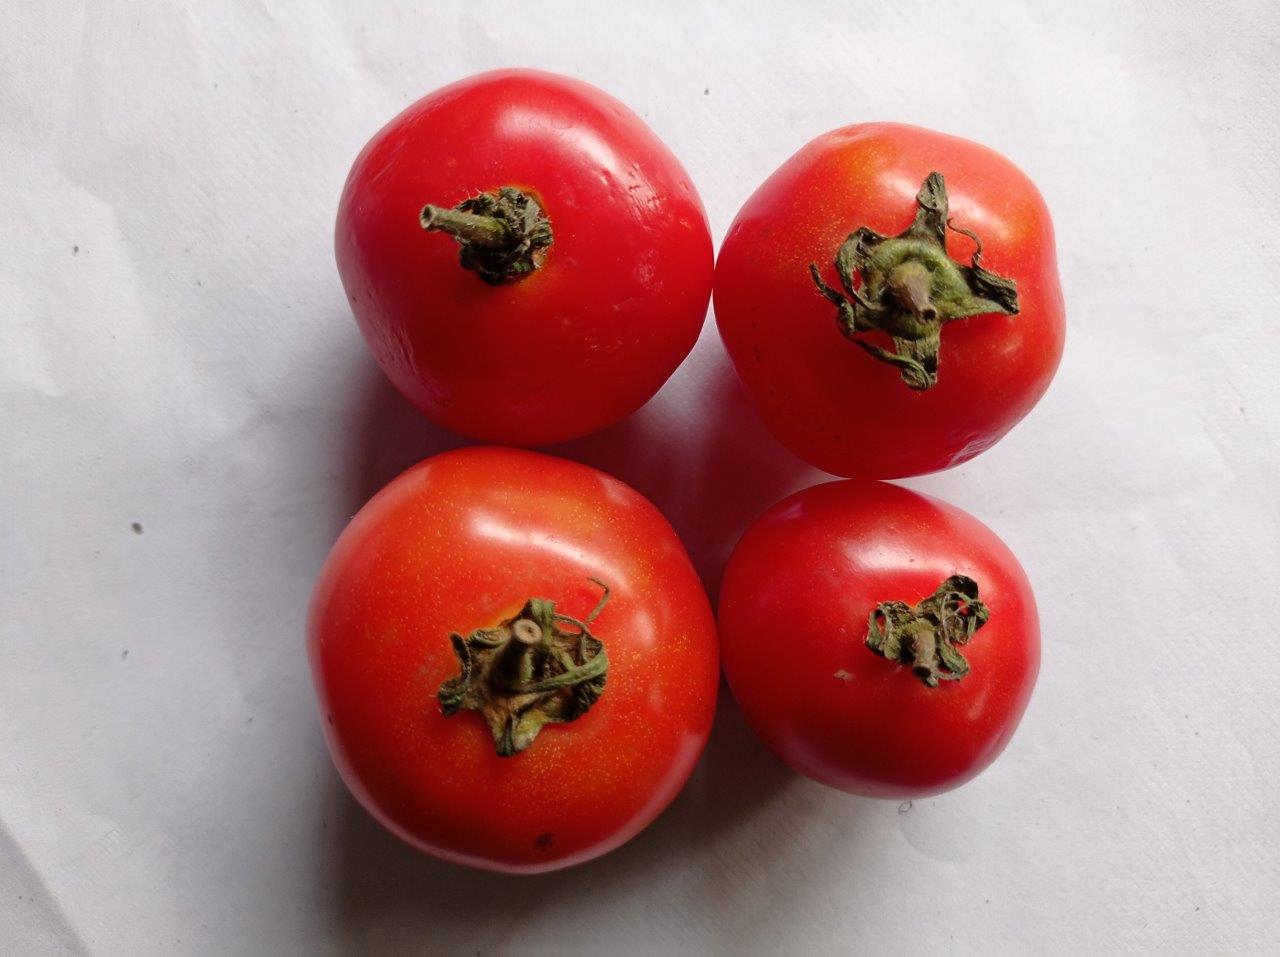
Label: Fresh